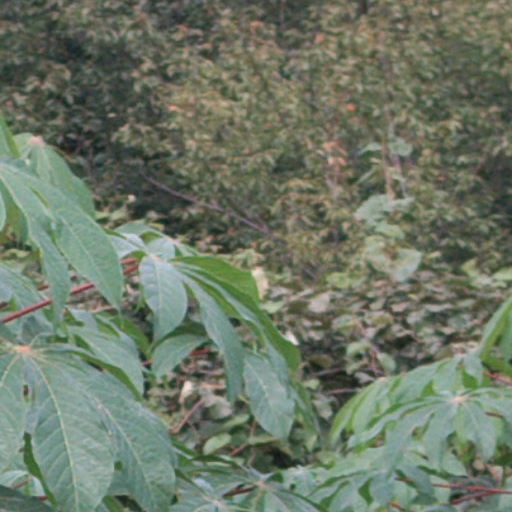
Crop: cassava